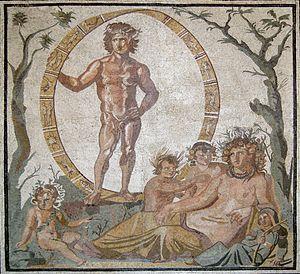
Partie centrale d'une grande mosaïque de sol provenant d'une villa romaine de Sentinum (actuelle Sassoferrato en Marche), v. 200-250 ap. J.-C. Éon (Aiôn), dieu de l'éternité, est représenté dans une orbe céleste constellée des signes zodiacaux, entre un arbre vert et un arbre dégarni (été et hiver). À ses pieds la terre-mère Tellus (Gaia romaine) avec quatre enfants, les quatre saisons personnifiées (?).
La Terre est la troisième planète par ordre d'éloignement au Soleil et la cinquième plus grande aussi bien par la masse que le diamètre du Système solaire. Par ailleurs, elle est le seul objet céleste connu pour abriter la vie. Elle orbite autour du Soleil en 365,256 jours solaires — une année sidérale — et réalise une rotation sur elle-même relativement au Soleil en 23 h 56 min 4 s — un jour sidéral — soit un peu moins que son jour solaire de 24 h du fait de ce déplacement autour du Soleil. L'axe de rotation de la Terre possède une inclinaison de 23°, ce qui cause l'apparition des saisons.
Dans la mythologie grecque, Gaïa ou Gaya, ou Gê, est une déesse primordiale identifiée à la « Déesse mère ». Ancêtre maternelle des races divines, elle enfante aussi de nombreuses créatures. Divinité chtonienne, on l'invoquait et lui sacrifiait des animaux de couleur claire. Unie à Ouranos, le dieu du Ciel, elle engendra les six Titans et les six Titanides, puis les Cyclopes et enfin les Hécatonchires. De son frère Tartare Gaïa donna naissance à une créature terrifiante, Typhon. Gaïa est la mère de Charybde et est mariée à Ouranos.
Tellus, Tellus mater ou Terra mater est une déesse de la mythologie romaine, équivalent à la Gaïa de la mythologie grecque.
Cette liste recense les femmes mentionnées sur The Dinner Party, une installation artistique de Judy Chicago.